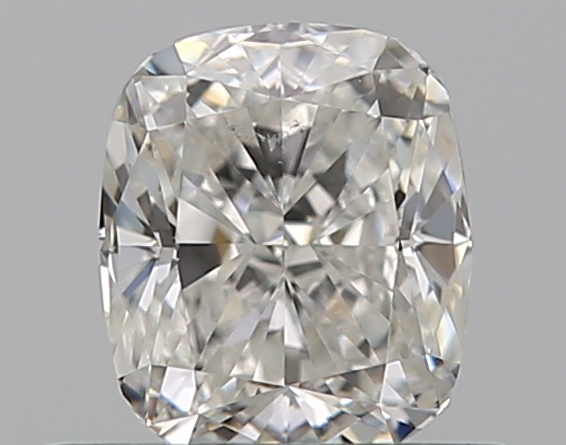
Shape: cushion
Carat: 0.5
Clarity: VS2
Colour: G
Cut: EX
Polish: EX
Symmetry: VG
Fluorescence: N
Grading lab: GIA
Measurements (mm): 4.98 x 4.21 x 2.85